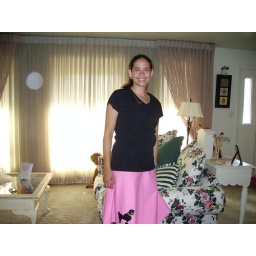
me in my poodle skirt and black shirt